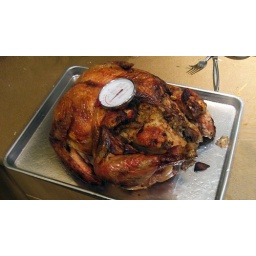
chicken in a duck in a turkey